Brandon Heath

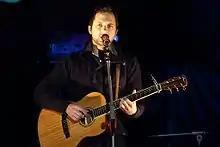
Heath performing on his Revelation Tour in 2009

Brandon Heath (born Brandon Heath Knell; July 21, 1978) is an American contemporary Christian musician. He has released eight studio albums: "Don't Get Comfortable" (2006), "What If We" (2008), "Leaving Eden" (2011), "Blue Mountain" (2012), "No Turning Back" (2015), "Faith Hope Love Repeat" (2017), "Enough Already" (2022), and "The Ache" (2024). He is best known for the No. 1 singles: "I'm Not Who I Was" and "Give Me Your Eyes". He was nominated four times at the Dove Awards of 2008 and won in the "New Artist of the Year" category. His second album was nominated for "Gospel Album of the Year" at the 51st Grammy Awards of 2009.